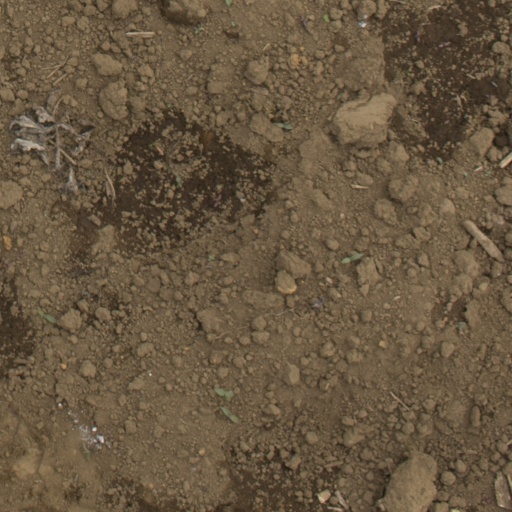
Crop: Jerusalem artichoke